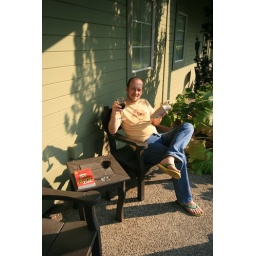
Reading in the sun with a glass of red wine.